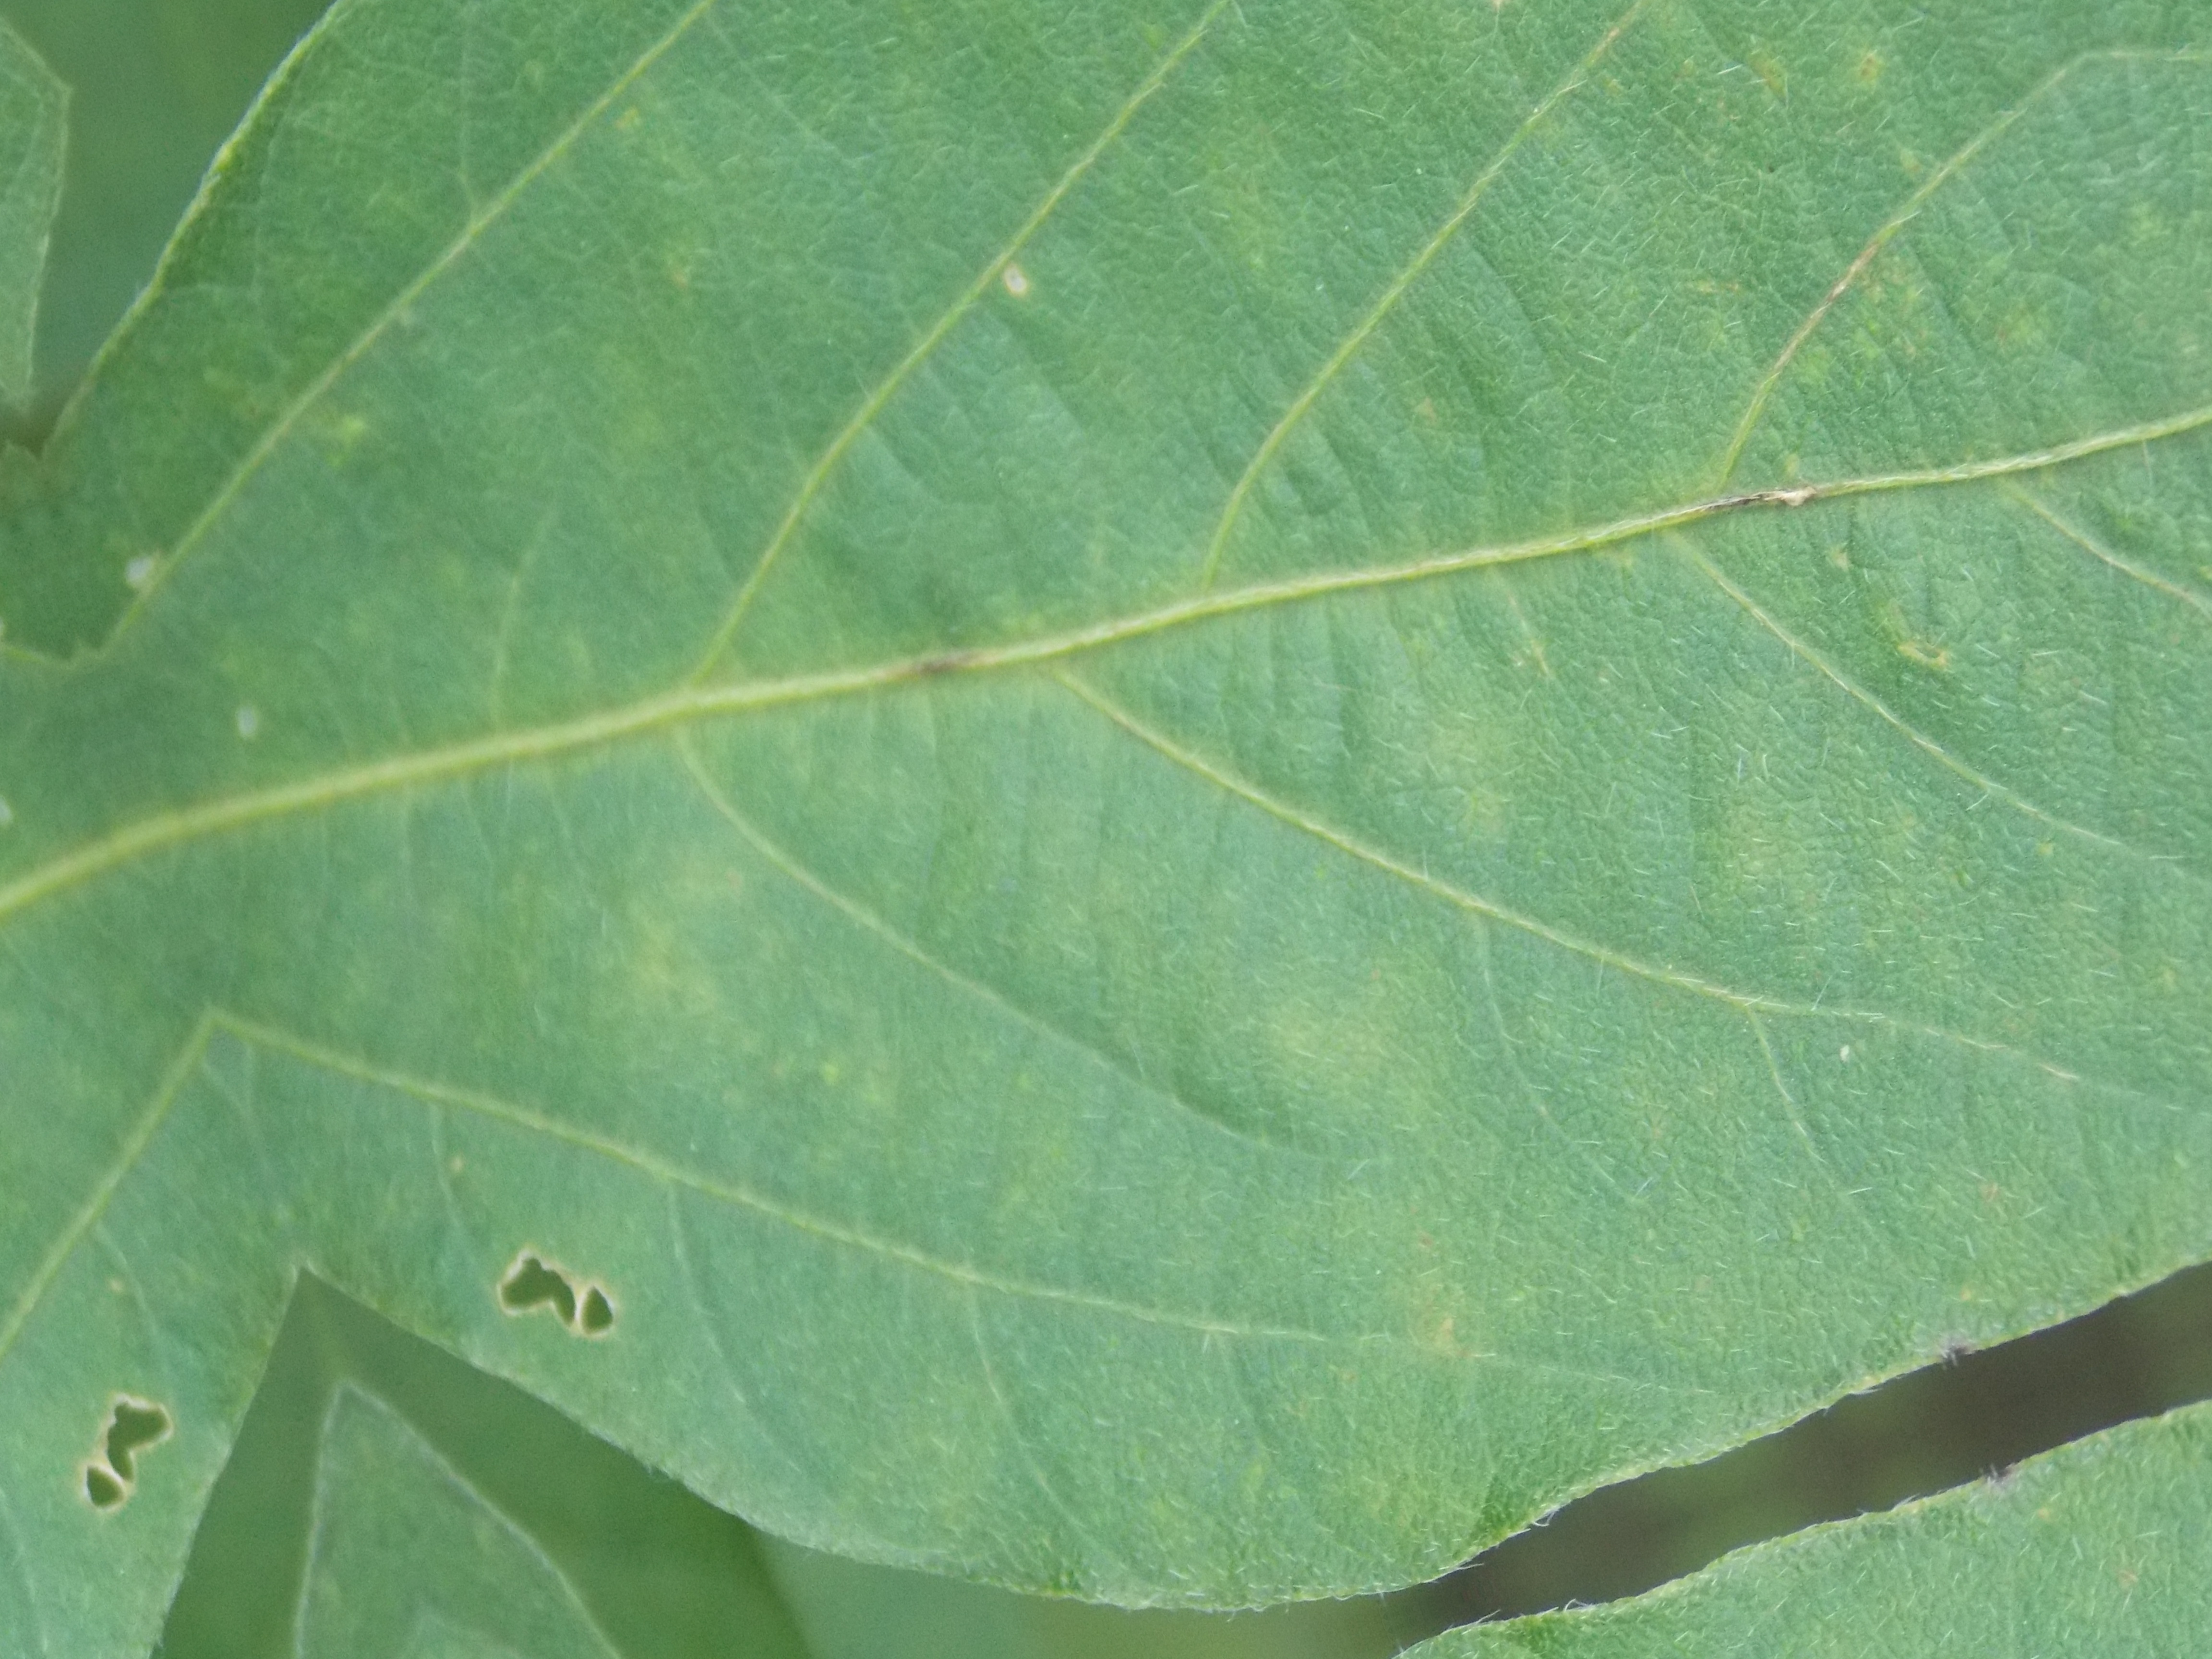
Label: Healthy